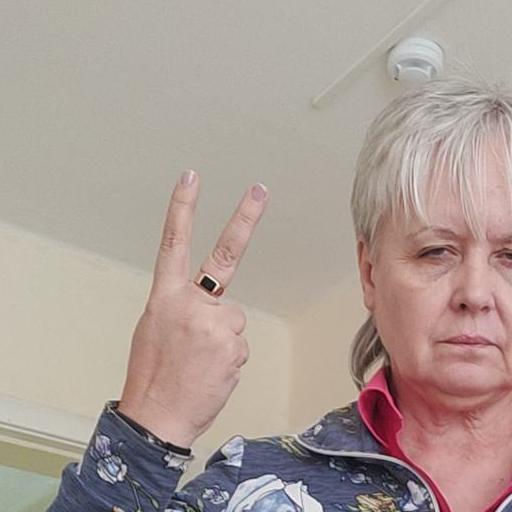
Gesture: peace_inverted